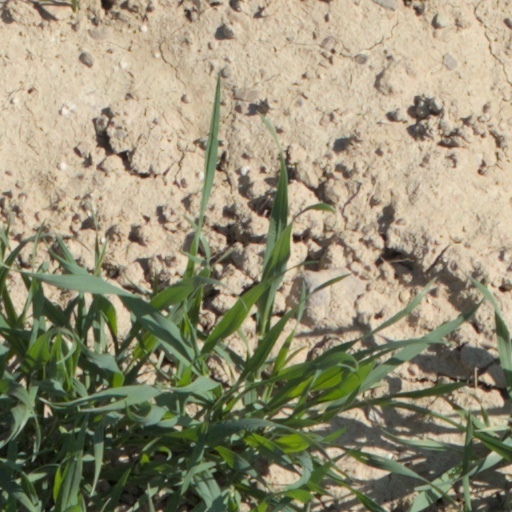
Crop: wheat